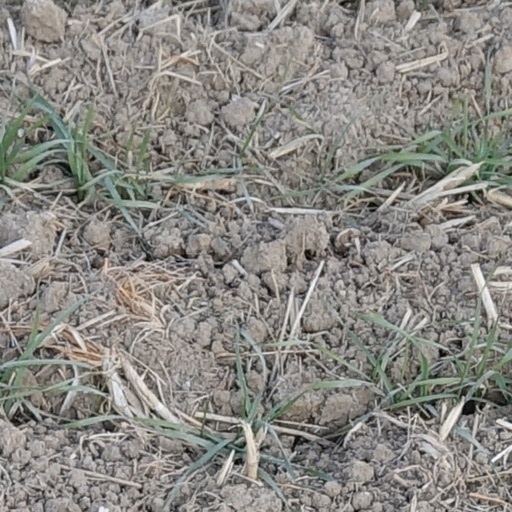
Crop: wheat